Give My Regards to the Blonde Child on the Rhine

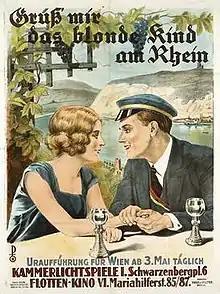
Film poster

Give My Regards to the Blonde Child on the Rhine (German: Grüß mir das blonde Kind am Rhein) is a 1926 German silent film directed by Carl Boese and starring Walter Slezak, Hanni Reinwald and Frida Richard. It takes its name from a popular song.